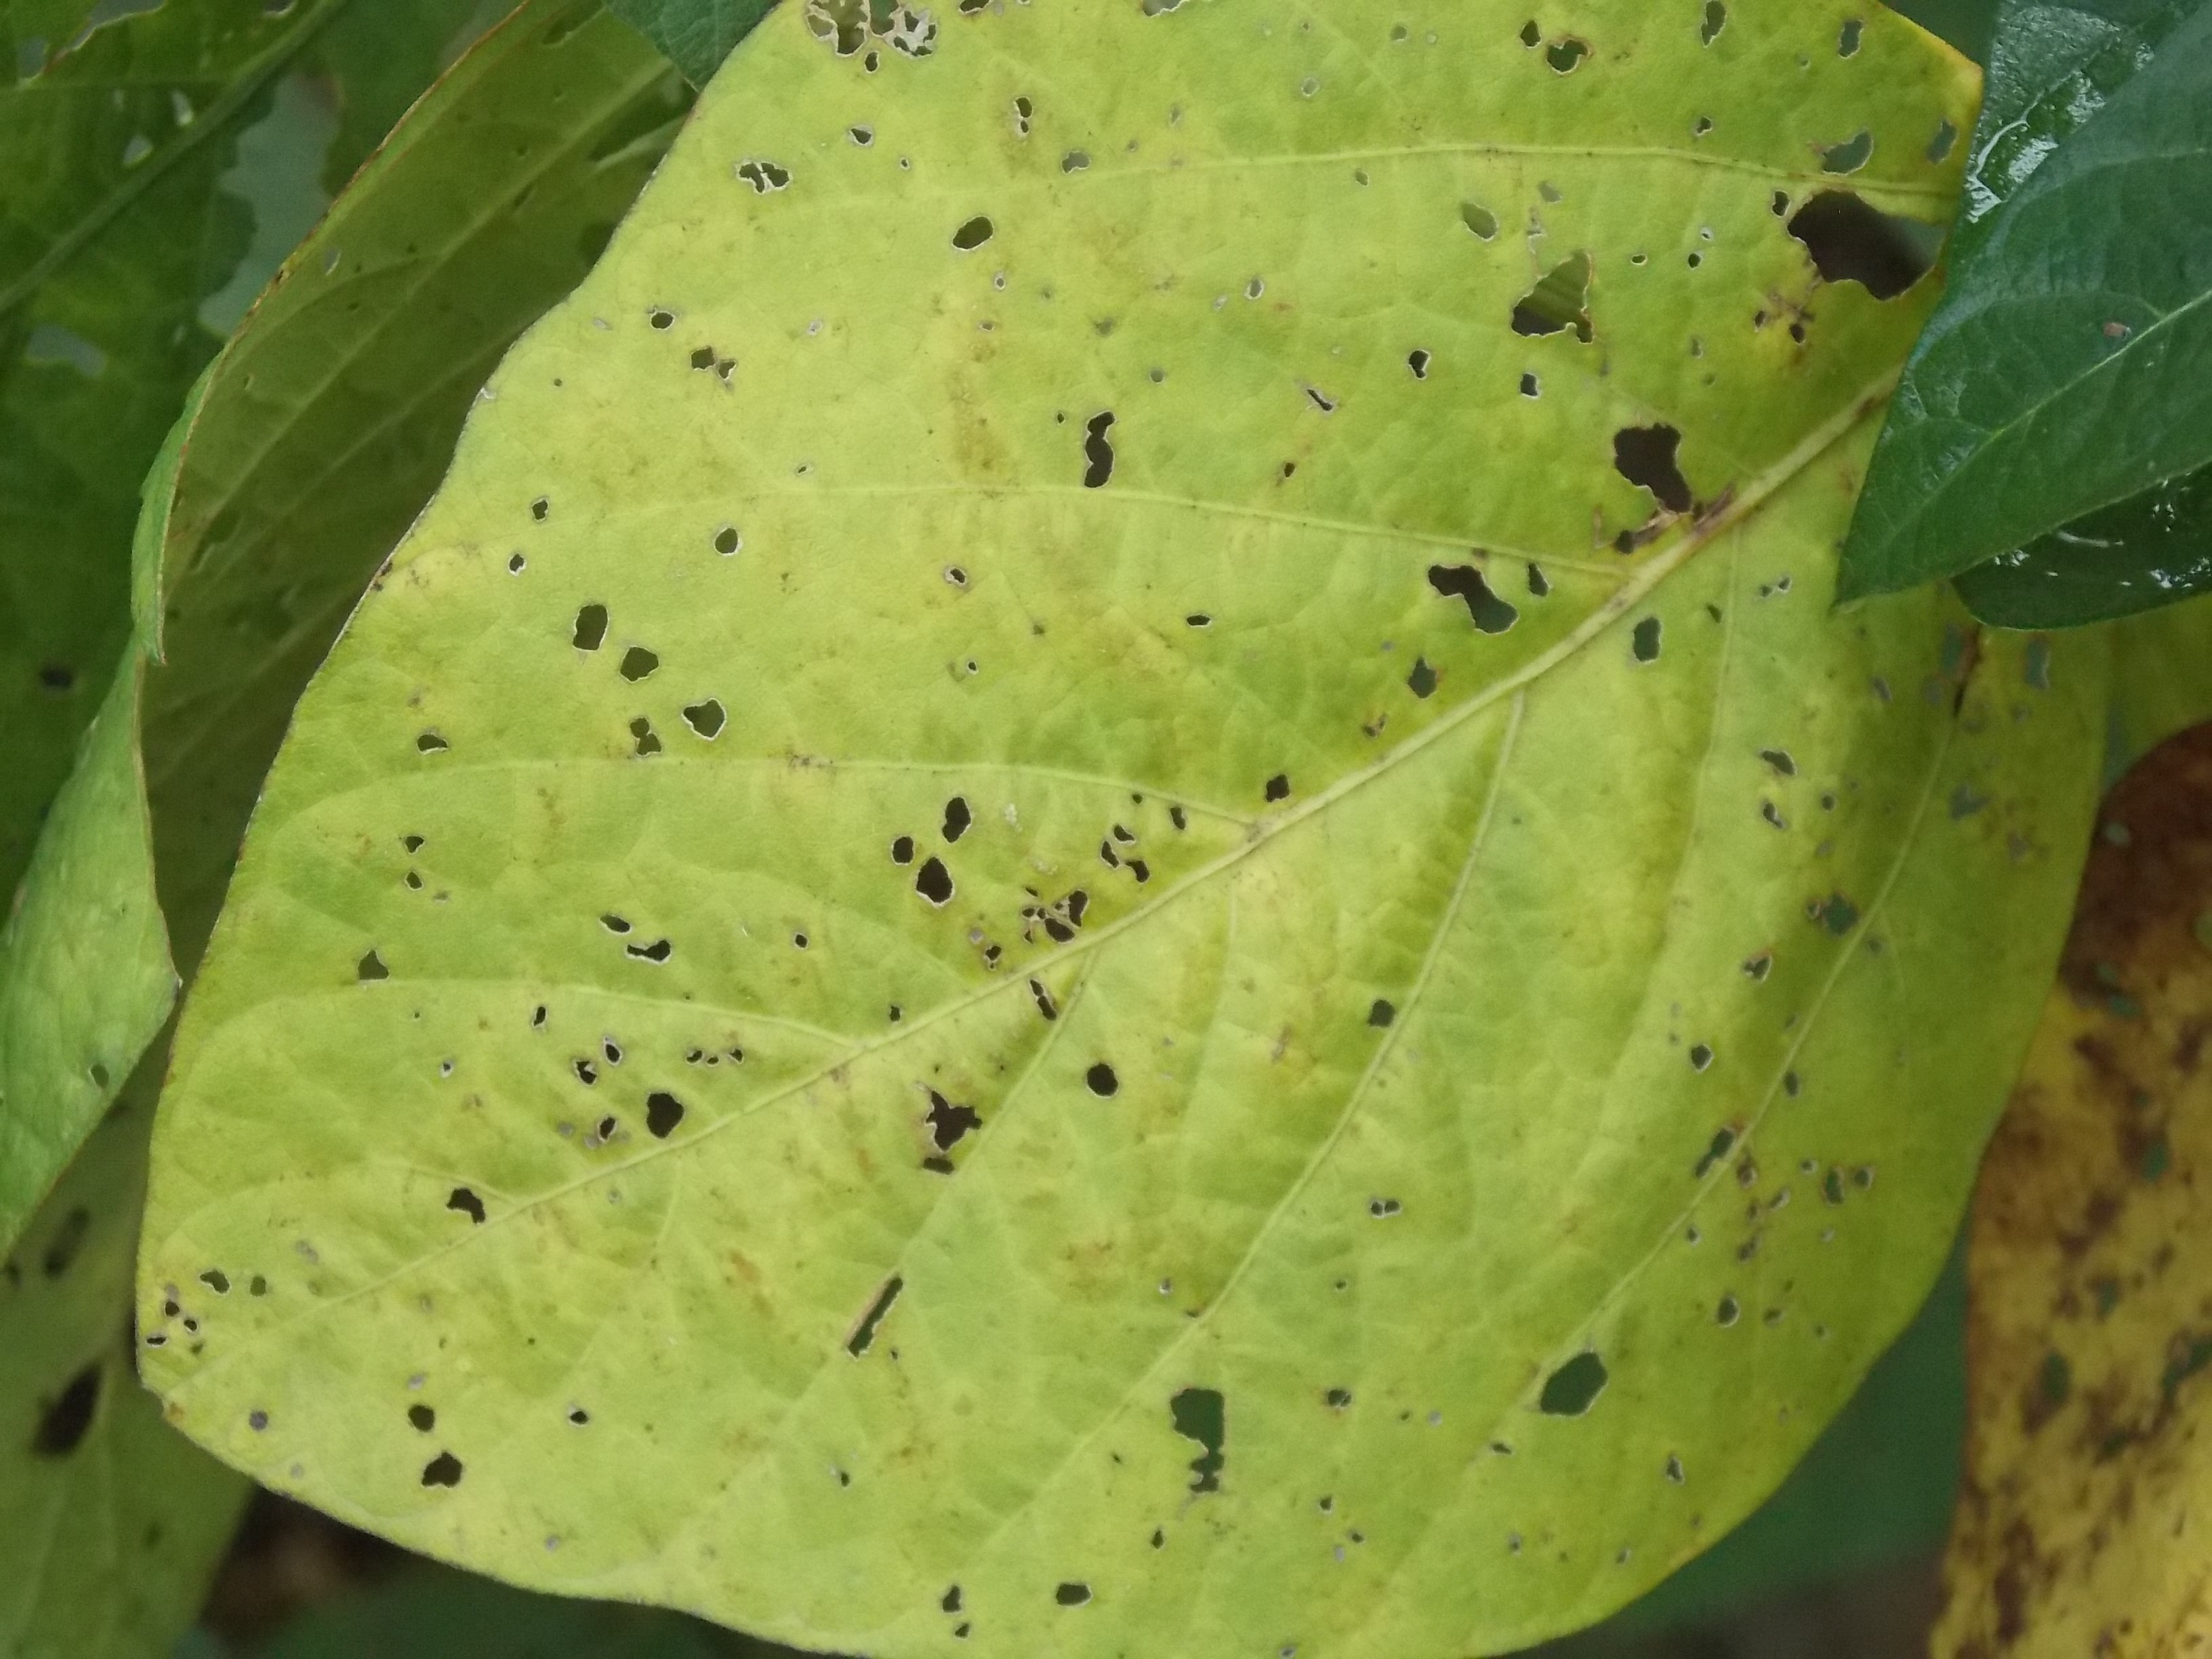
Label: Disease